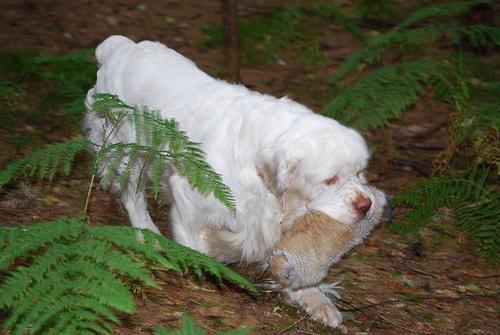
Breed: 235-n000097-clumber